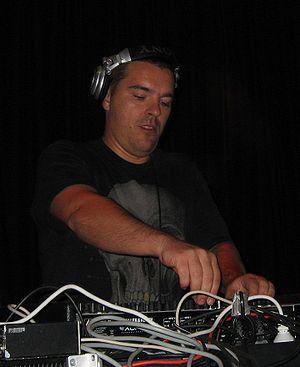
Speedy J, de son vrai nom Jochem Paap, est un DJ et compositeur néerlandais de musique techno. Il a sorti ses premiers morceaux sur le label de Richie Hawtin et John Acquaviva, Plus 8, au début des années 1990.